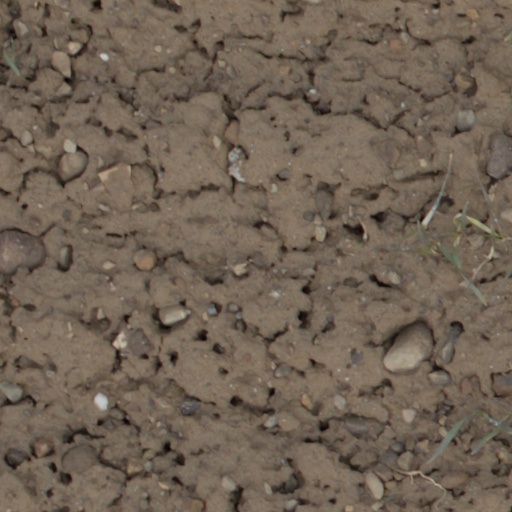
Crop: wheat